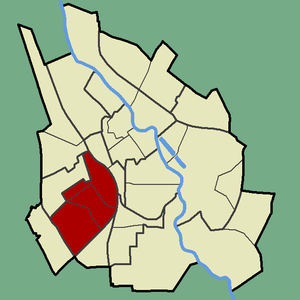
Tammelinn est un quartier de Tartu en Estonie.